Bosnia and Herzegovina

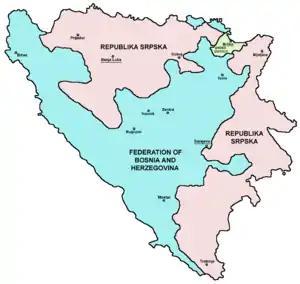
Bosnia and Herzegovina consists of the Federation of Bosnia and Herzegovina (FBiH), Republika Srpska (RS) and Brčko District (BD)

Many Serbs themselves took up arms and joined the Chetniks, a Serb nationalist movement with the aim of establishing an ethnically homogeneous 'Greater Serbian' state within the Kingdom of Yugoslavia. The Chetniks, in turn, pursued a genocidal campaign against ethnic Muslims and Croats, as well as persecuting a large number of communist Serbs and other Communist sympathizers, with the Muslim populations of Bosnia, Herzegovina and Sandžak being a primary target. Once captured, Muslim villagers were systematically massacred by the Chetniks. Of the 75,000 Muslims who died in Bosnia and Herzegovina during the war, approximately 30,000 (mostly civilians) were killed by the Chetniks. Massacres against Croats were smaller in scale but similar in action. Between 64,000 and 79,000 Bosnian Croats were killed between April 1941 to May 1945. Of these, about 18,000 were killed by the Chetniks.